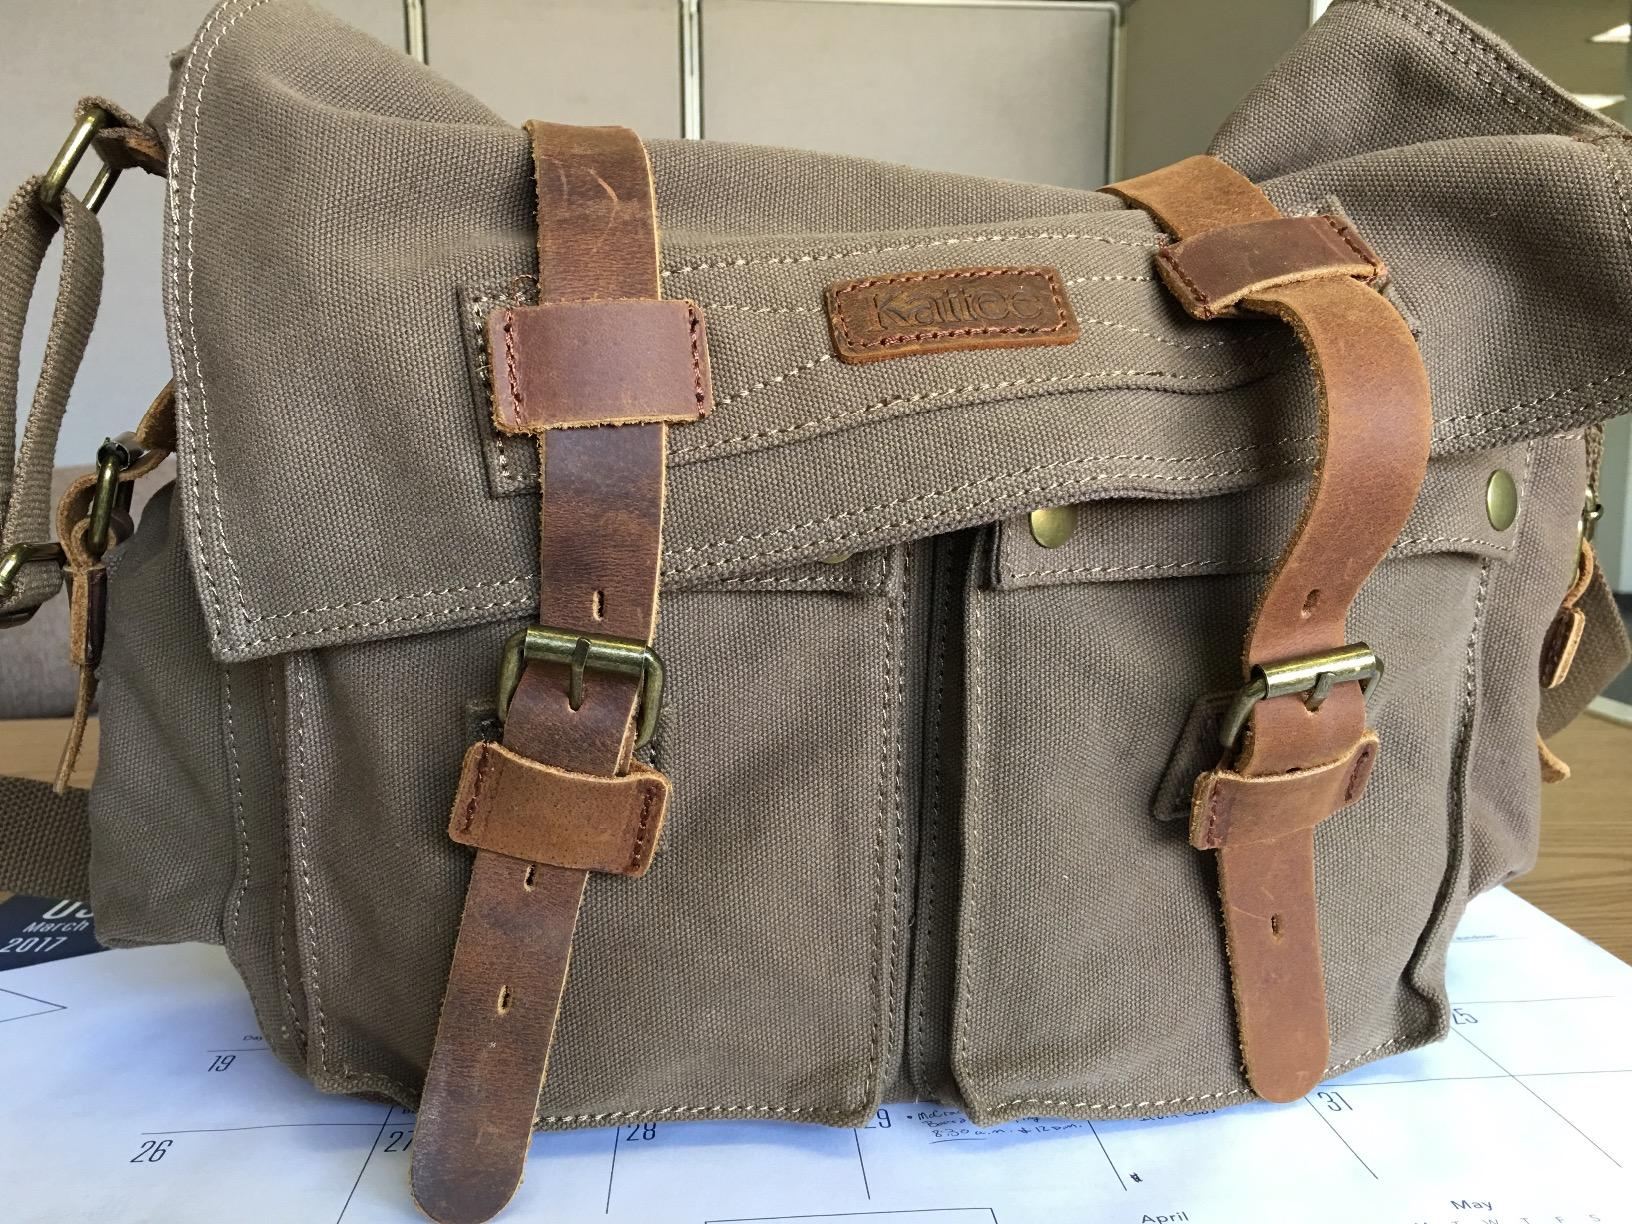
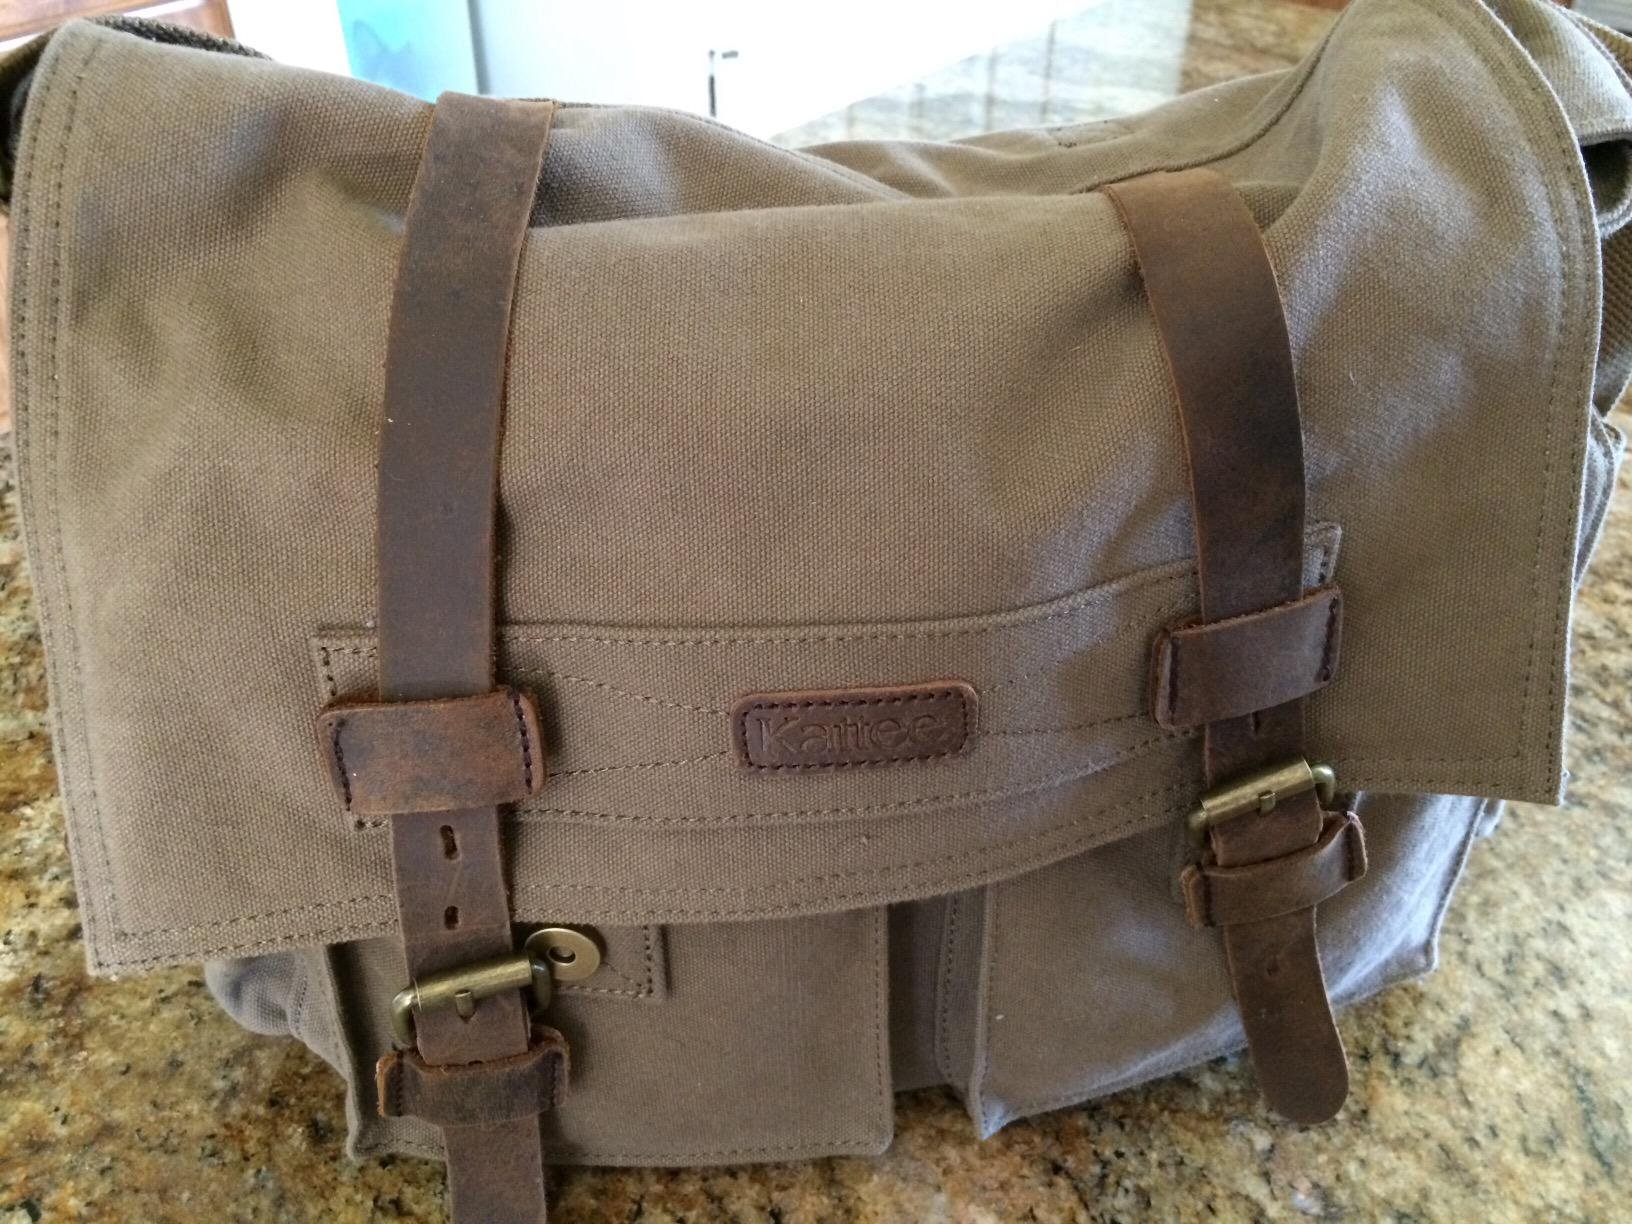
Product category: bag
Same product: yes